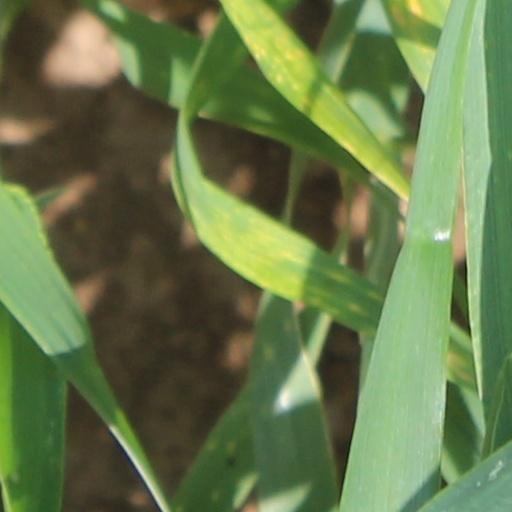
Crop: wheat